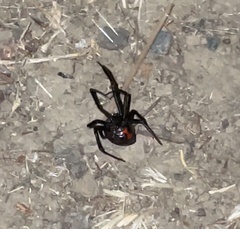
Species: Lactrodectus_hesperus